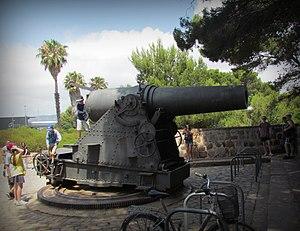
Canon au château de Montjuïc à Barcelone.
Le château de Montjuïc est une forteresse militaire qui surplombe la ville de Barcelone depuis la colline de Montjuïc à 170 mètres d'altitude. Il a été transformé en musée militaire après la guerre civile espagnole. Le château est en cours de transformation en centre international pour la paix.